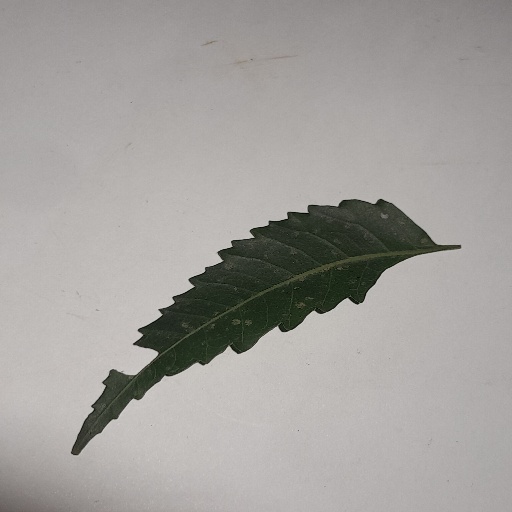
Species: Neem
Leaf condition: Powdery Mildew